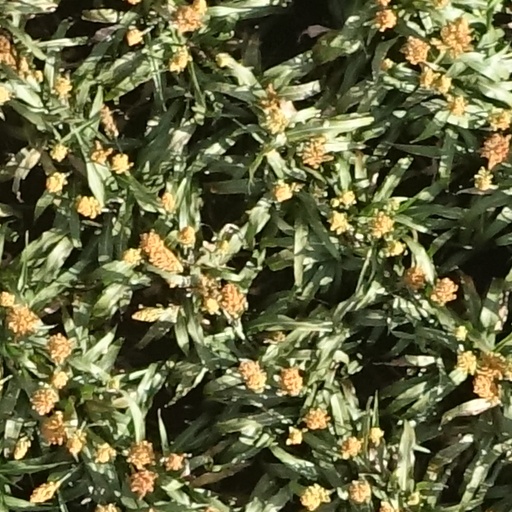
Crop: sorghum